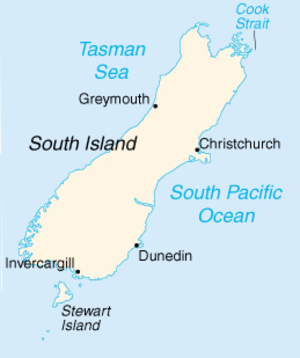
L'île du Sud est l'une des deux îles principales de la Nouvelle-Zélande, l'autre étant l'île du Nord dont elle est séparée par le détroit de Cook.